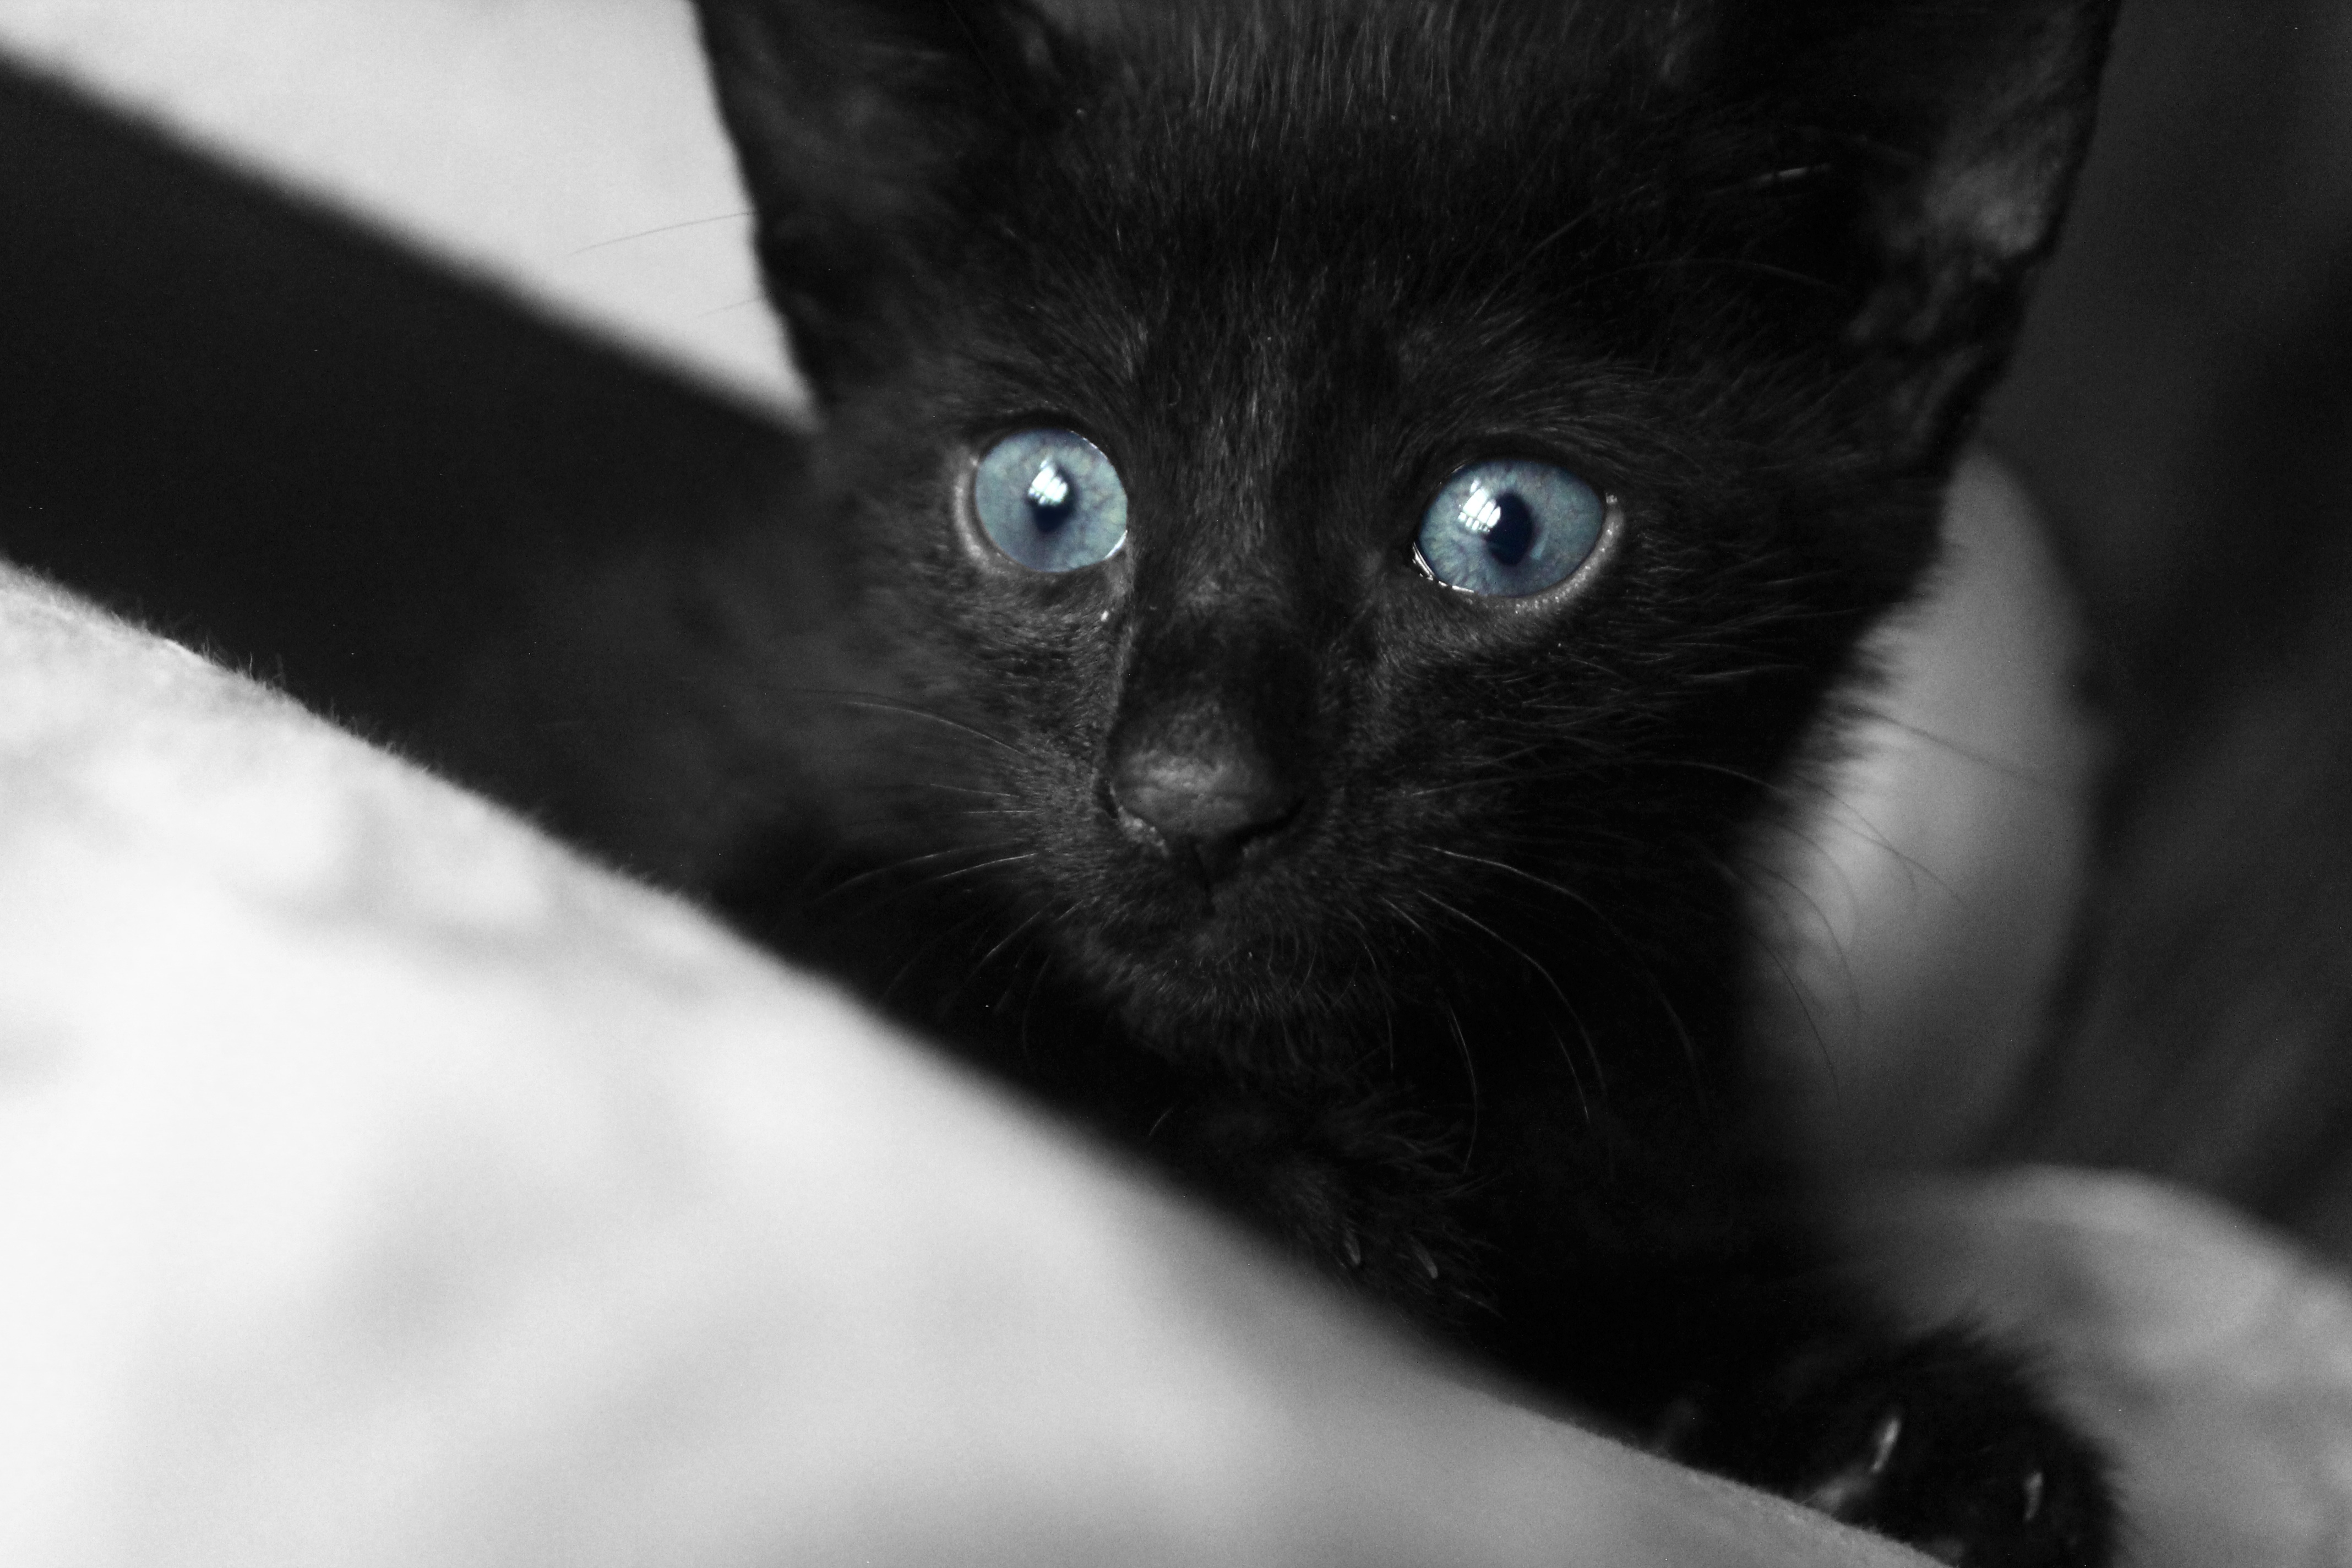
black and white, kitten, cat, mammal, black cat, black, monochrome, close up, nose, whiskers, vertebrate, monochrome photography, small to medium sized cats, cat like mammal, carnivoran